July Revolution

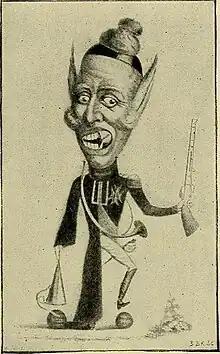
THE GREAT NUTCRACKER OF JULY 25th. In this caricature, Charles X attempts to break a billiard ball marked "charter" with his teeth, but finds the nut too hard to crack.

On 16 September 1824, after a lingering illness of several months, the 68-year-old Louis XVIII died. As he was childless, his younger brother, Charles, aged 66, inherited the throne of France. He was known to have more reactionary politics. On 27 September Charles X made his state entry into Paris to popular acclaim. During the ceremony, while presenting the King the keys to the city, the comte de Chabrol, Prefect of the Seine, declared: "Proud to possess its new king, Paris can aspire to become the queen of cities by its magnificence, as its people aspire to be foremost in its fidelity, its devotion, and its love."